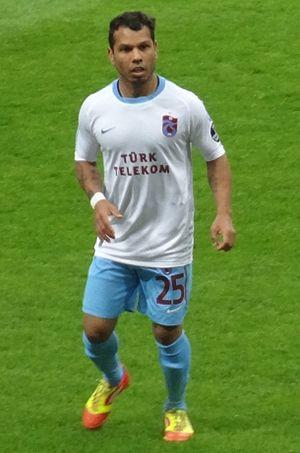
Alan Carlos Gomes da Costa, plus couramment appelé Alanzinho, né le 22 février 1983 à Flamengo au Brésil, est un footballeur brésilien qui évolue au poste de milieu de terrain. Après avoir évolué au Brésil, il rejoint l'Europe en 2005 pour jouer au sein du club norvégien de Stabæk Fotball avant de rejoindre la Turquie en 2009, d'abord au sein du club de Trabzonspor, puis à Balıkesirspor et Gazişehir Gaziantep FK. Après un nouveau passage à Stabæk Fotball, il joue avec le club turc de Sinopspor.